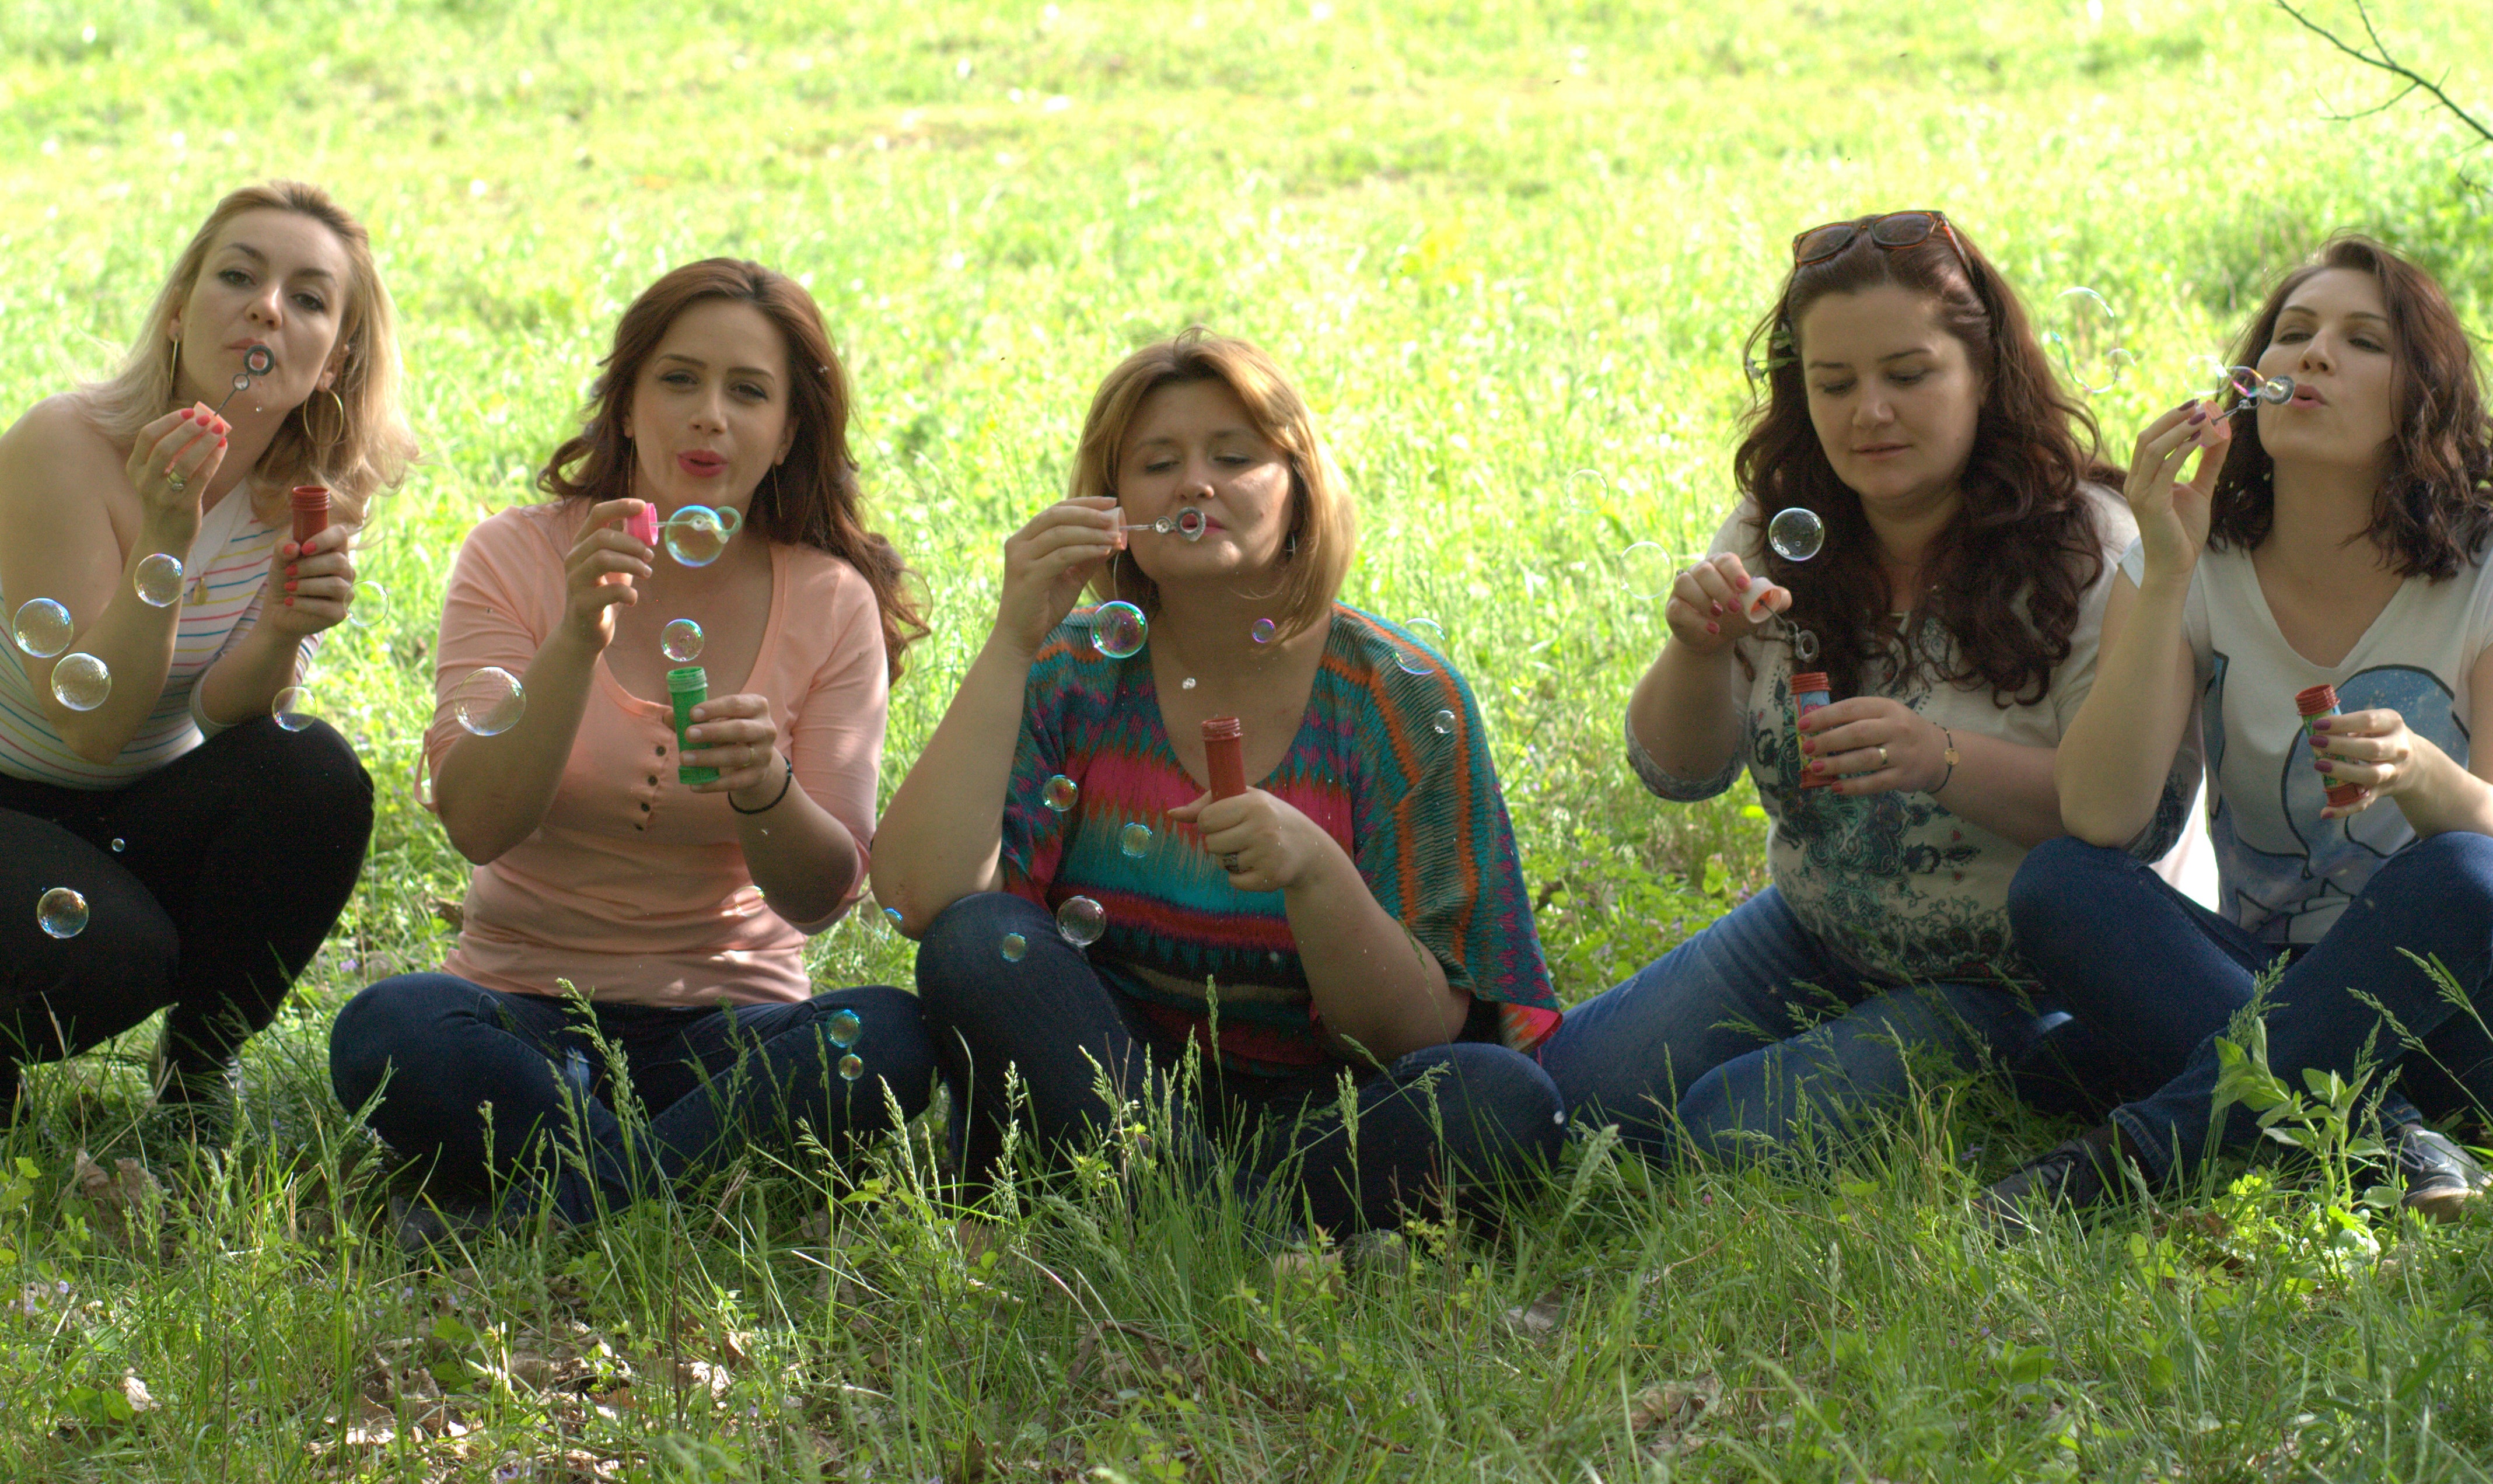
people, lawn, love, youth, community, friendship, picnic, buddy, funny, joy, the gang, soap bubbles, social group